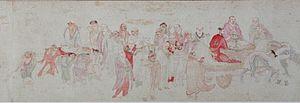
Wu Bin 吴彬 ou Wou Pin ou Wu Pin, surnom: Wenzhong, nom de pinceau: Zhixian, originaire de Putian, province du Fujian. XVIᵉ – XVIIᵉ siècles. Actif à la cour pendant l'ère Waanli. Chinois. Peintre